William de St-Calais

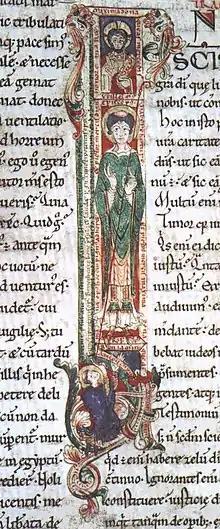
William of St Calais, from an 11th-century manuscript of St Augustine's "Commentary on the Psalms"

William de St-Calais (died 2 January 1096) was a medieval Norman monk, abbot of the in Le Mans in Maine, who was nominated by King William I of England as Bishop of Durham in 1080. During his term as bishop, St-Calais replaced the canons of his cathedral chapter with monks, and began the construction of Durham Cathedral. In addition to his ecclesiastical duties, he served as a commissioner for the Domesday Book of 1086. He was also a councillor and advisor to both King William I and his son, King William II, known as William Rufus. Following William Rufus' accession to the throne in 1087, St-Calais is considered by scholars to have been the new king's chief advisor.